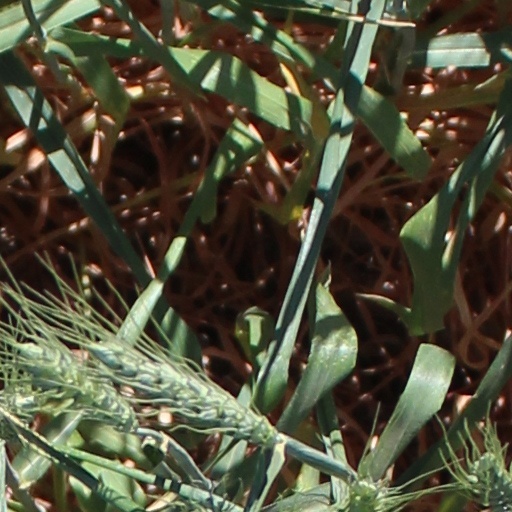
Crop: wheat